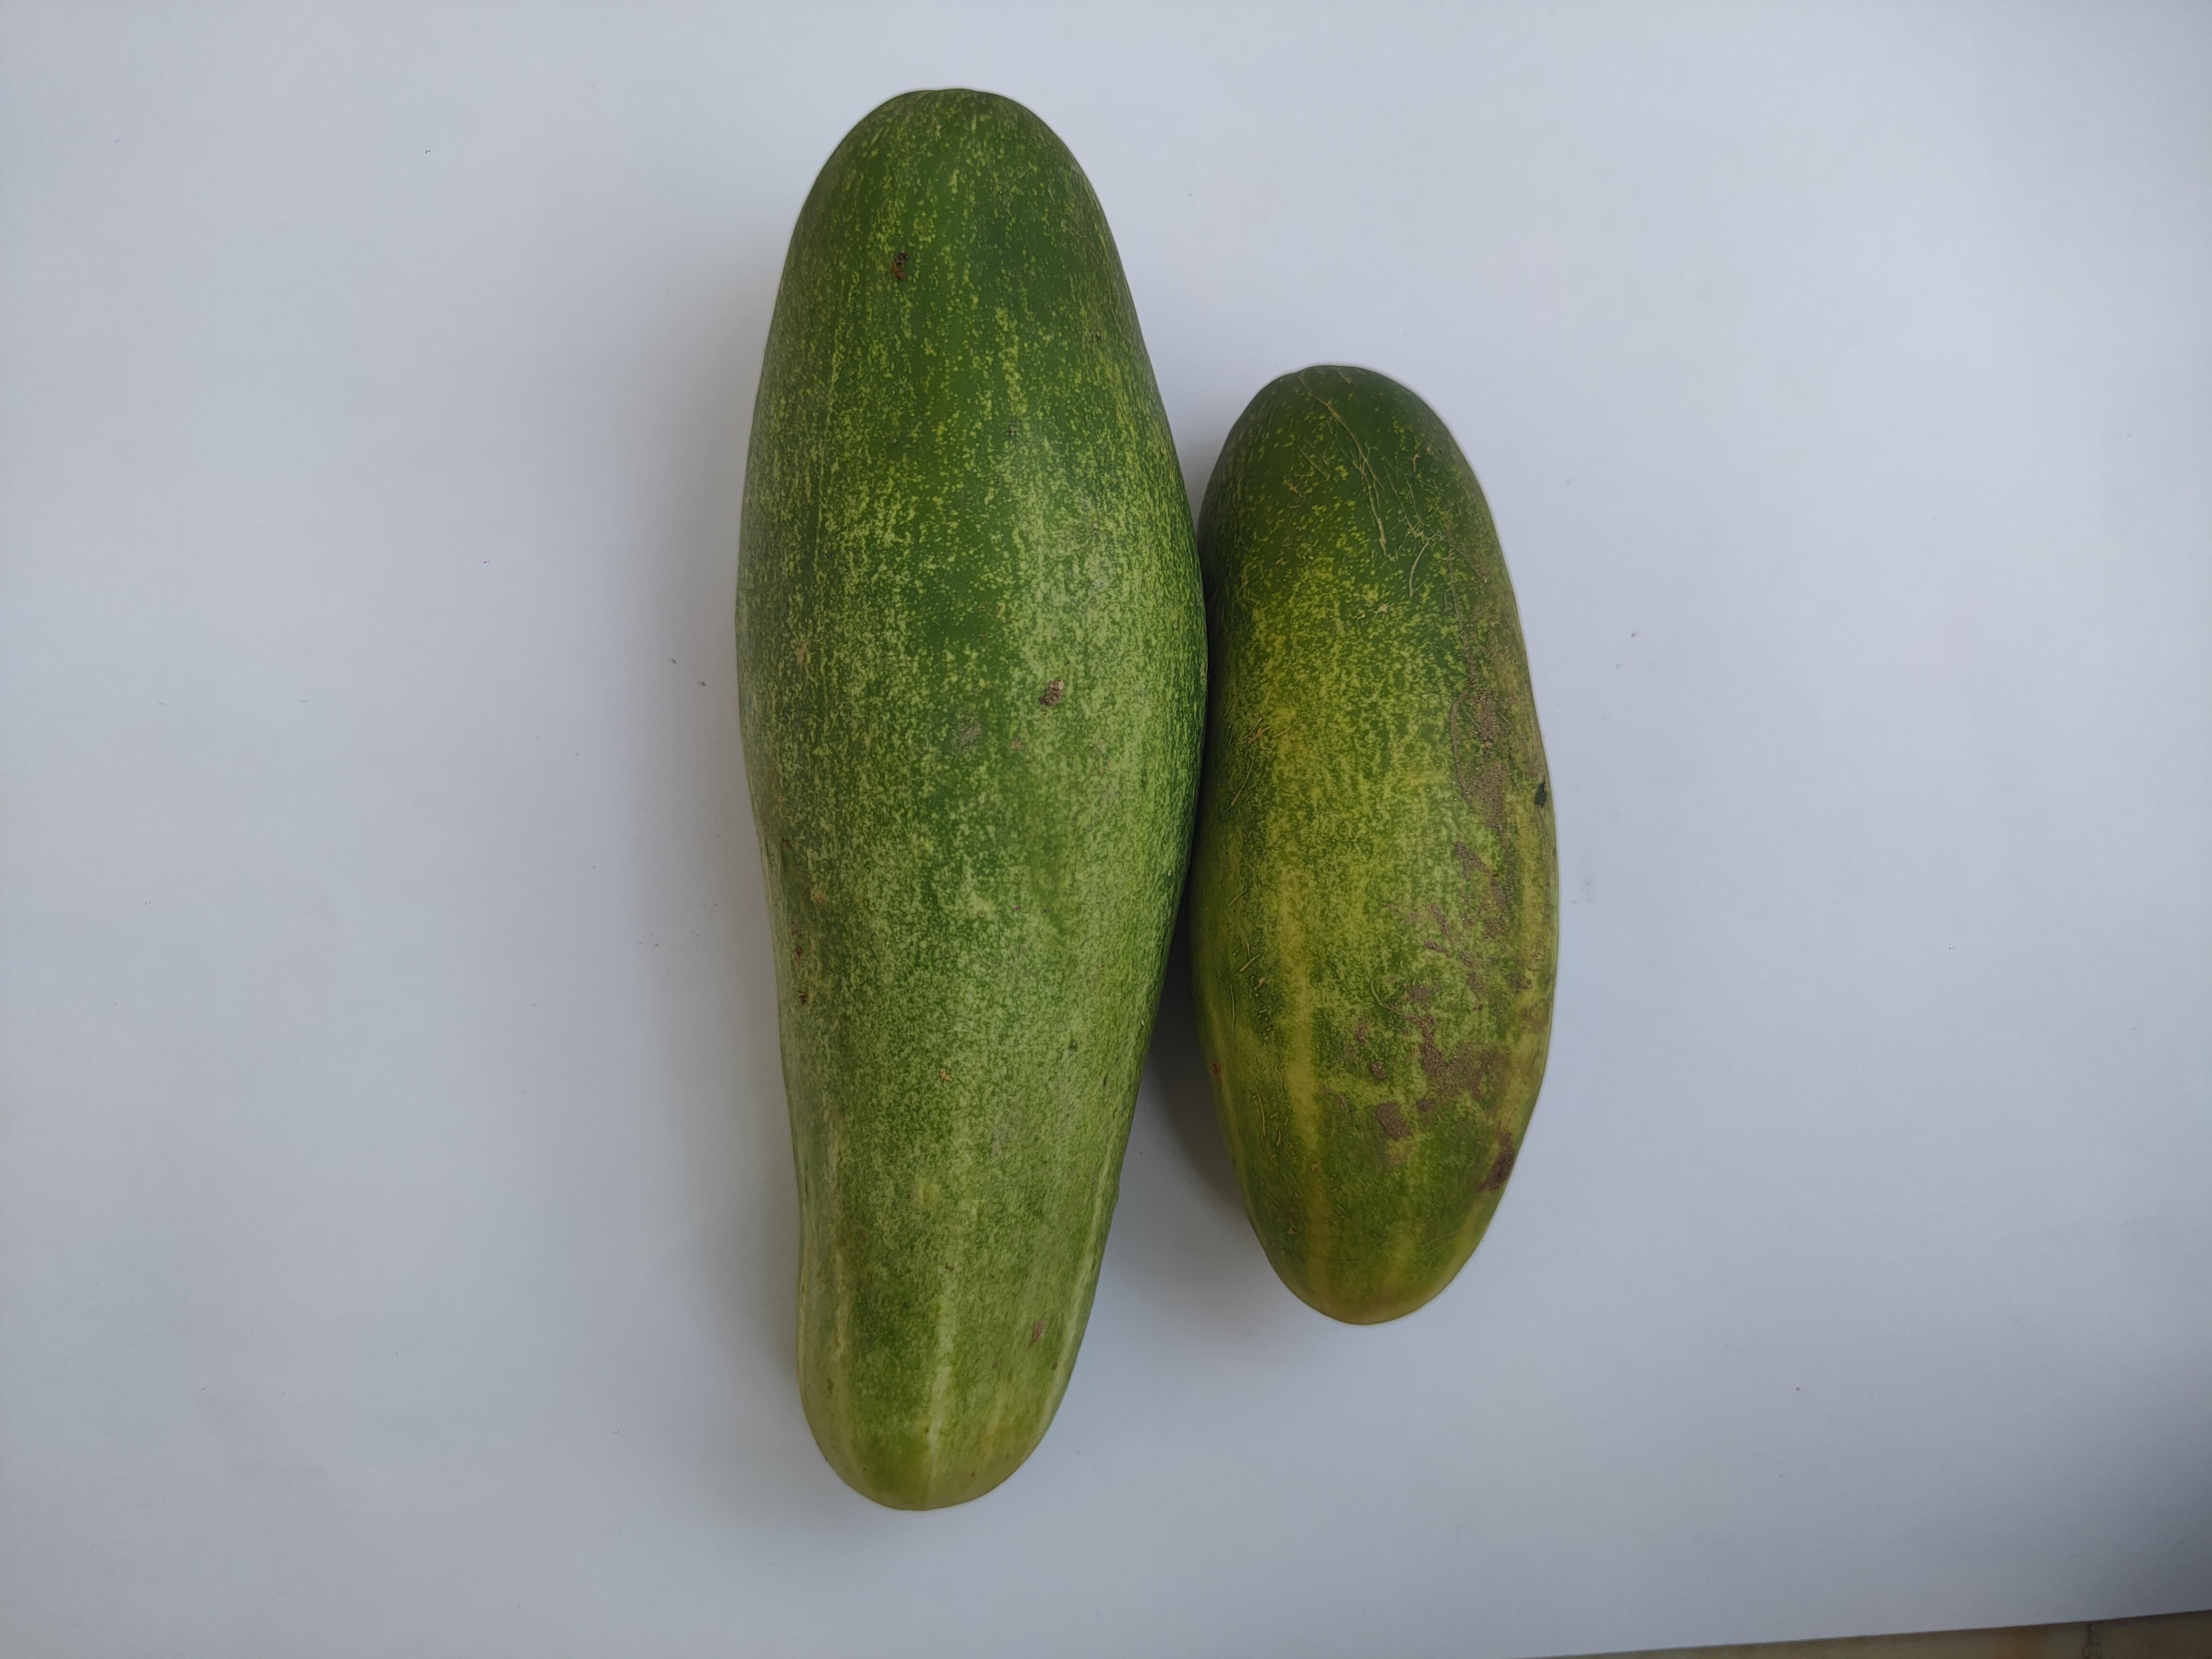
Label: Cucumber